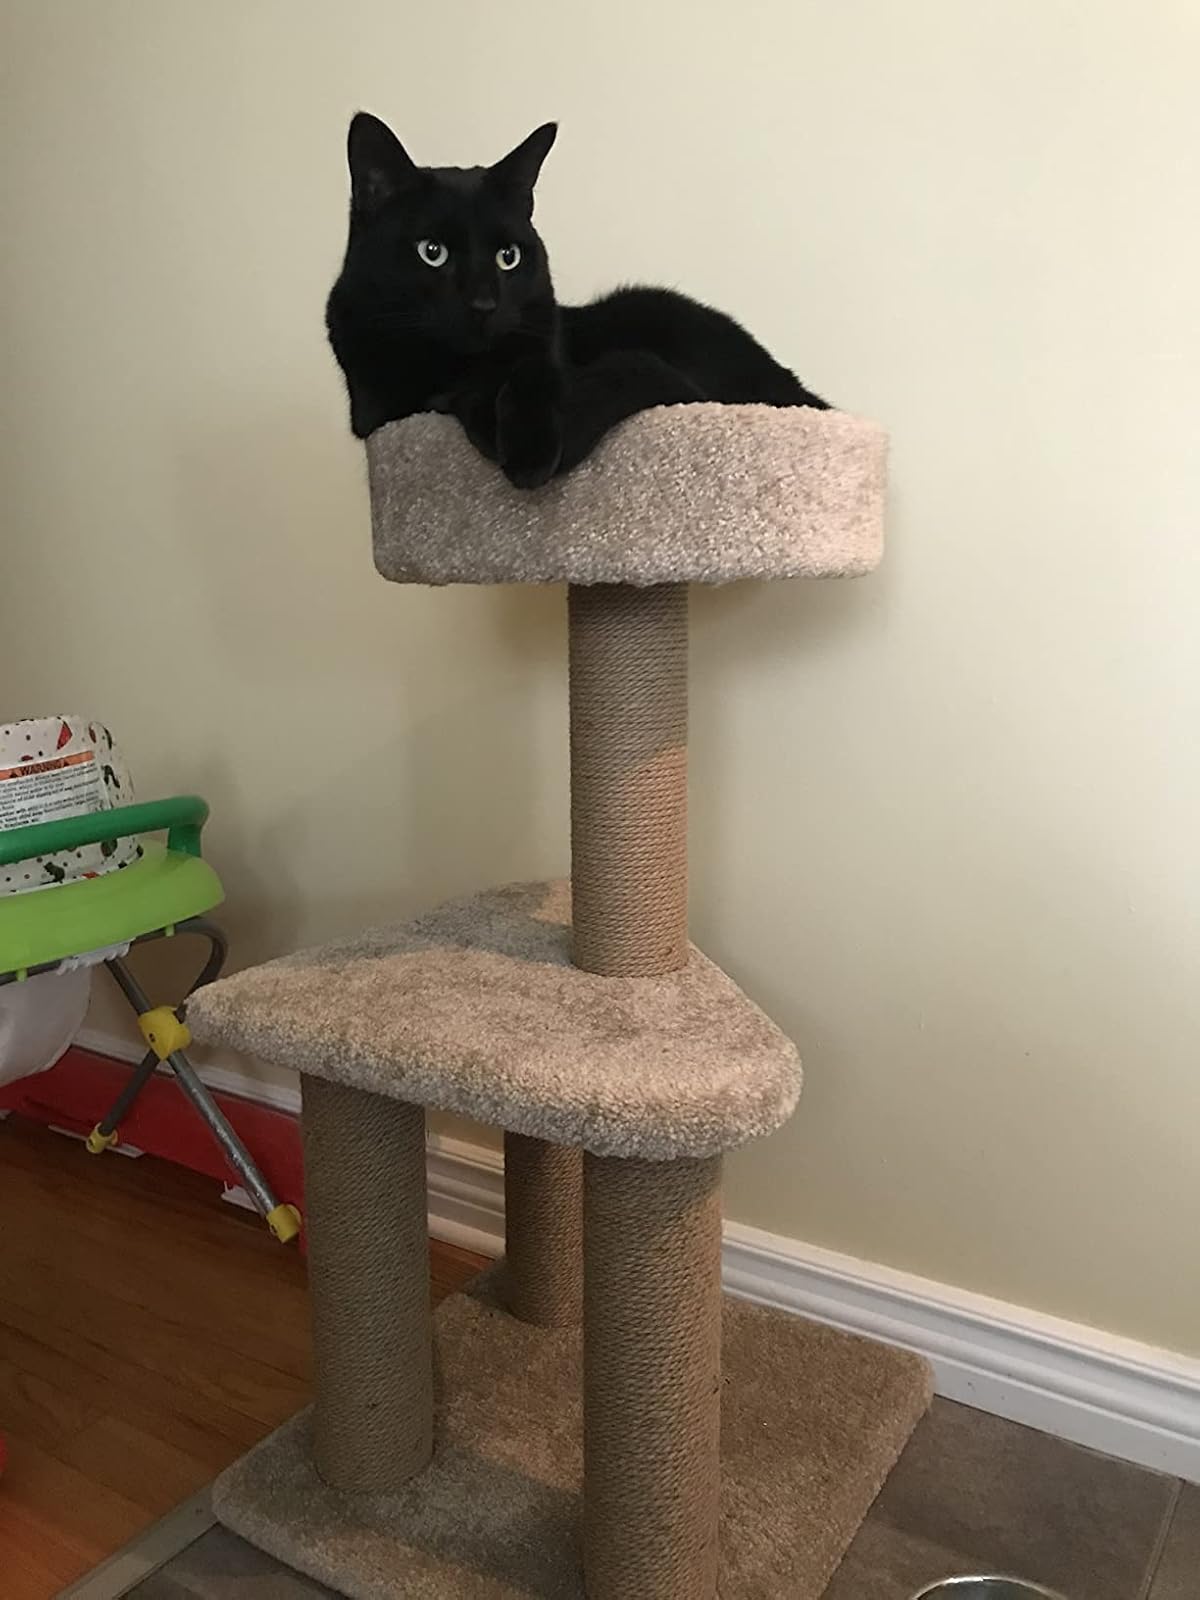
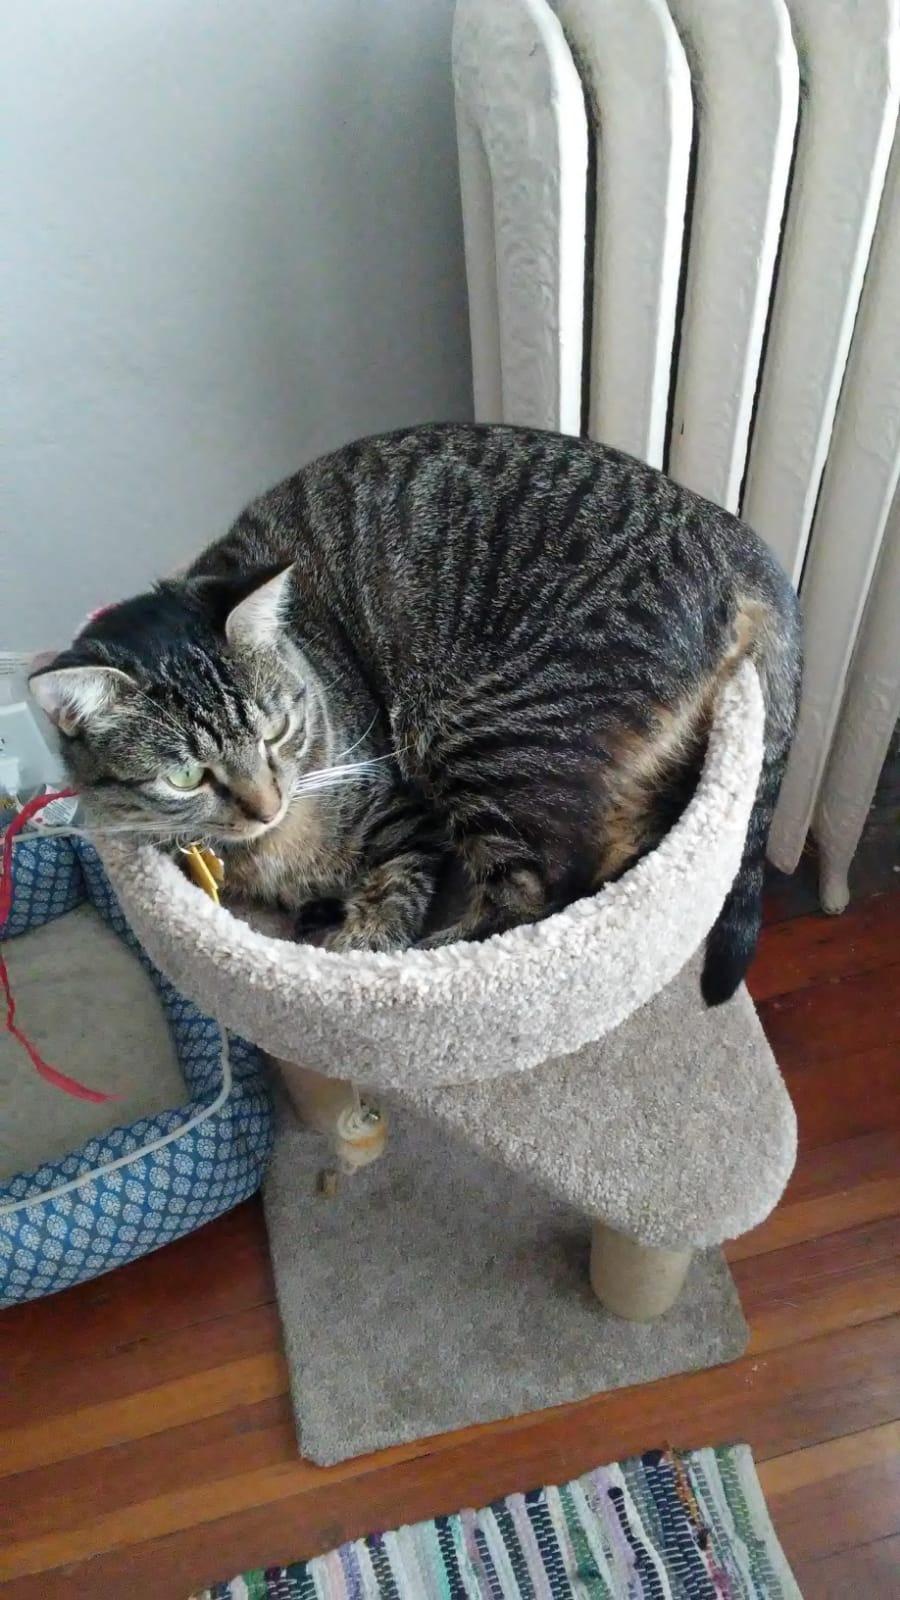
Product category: items_cat tree
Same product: yes